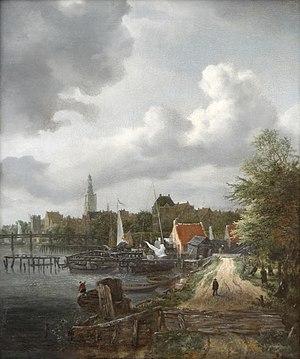
Vue d'Amsterdam
Vue de l'Amstel à partir d'Amsteldijk est un tableau de Jacob van Ruisdael.
Jacob van Ruisdael est un peintre et graveur néerlandais, né à Haarlem vers 1628 et mort à Amsterdam le 10 mars 1682. Il est généralement considéré comme le peintre paysagiste le plus réputé du siècle d'or néerlandais, une période de grande opulence et d'accomplissement culturel au cours de laquelle la peinture hollandaise est devenue très populaire.
Cette page établit une liste des peintures de Jacob van Ruisdael. Son œuvre est composée de paysages, souvent avec une cascade.
Amsterdam est la capitale des Pays-Bas, bien que le gouvernement ainsi que la plupart des institutions nationales siègent à La Haye. Sur la base des chiffres de l'année 2017, la commune d'Amsterdam compte plus de 850 000 habitants, appelés Amstellodamois, ce qui en fait la commune néerlandaise la plus peuplée. Elle est située au cœur de la région d'Amsterdam, regroupant environ 1 350 000 habitants. L'aire urbaine, qui rassemble plus de 2 400 000 résidents fait elle-même partie d'une conurbation appelée Randstad qui compte 7 100 000 habitants. La ville est la plus grande de Hollande-Septentrionale, mais n'est cependant pas le chef-lieu de la province, ce dernier étant Haarlem, situé à 19 kilomètres à l'ouest d'Amsterdam.